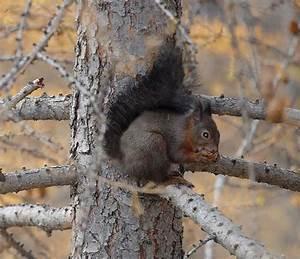
squirrel